North of Normal

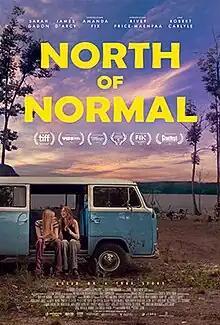
Film poster

North of Normal is a 2022 Canadian drama film, directed by Carly Stone. Based on the 2014 memoir of the same name by Cea Sunrise Person, the film centres on her unconventional childhood living in the wilderness as the daughter of a hippie mother.